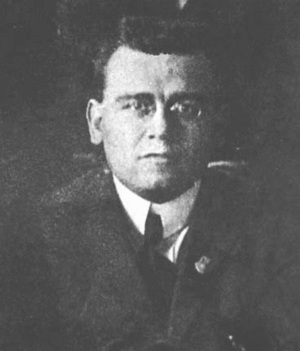
Amadeo Bordiga, homme politique italien et fondateur du Parti communiste d'Italie.Italiano: Amadeo Bordiga, uomo politico italiano e fondatore del Partito Comunista d'Italia.
Le Parti communiste italien était un parti politique italien, issu d'une scission de l'aile gauche du Parti socialiste italien au congrès de Livourne le 21 janvier 1921. La nouvelle formation, initialement dirigée par Amadeo Bordiga, puis, de 1924 à 1927, par le philosophe marxiste Antonio Gramsci, prit le nom de Parti communiste d'Italie. Le 5 novembre 1926, il fut dissout par un décret du gouvernement de Mussolini.
Le bordiguisme est un courant politique habituellement classé à l’ultra-gauche et se réclamant de l’interprétation du marxisme développé par Amadeo Bordiga.